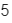
Number: 5